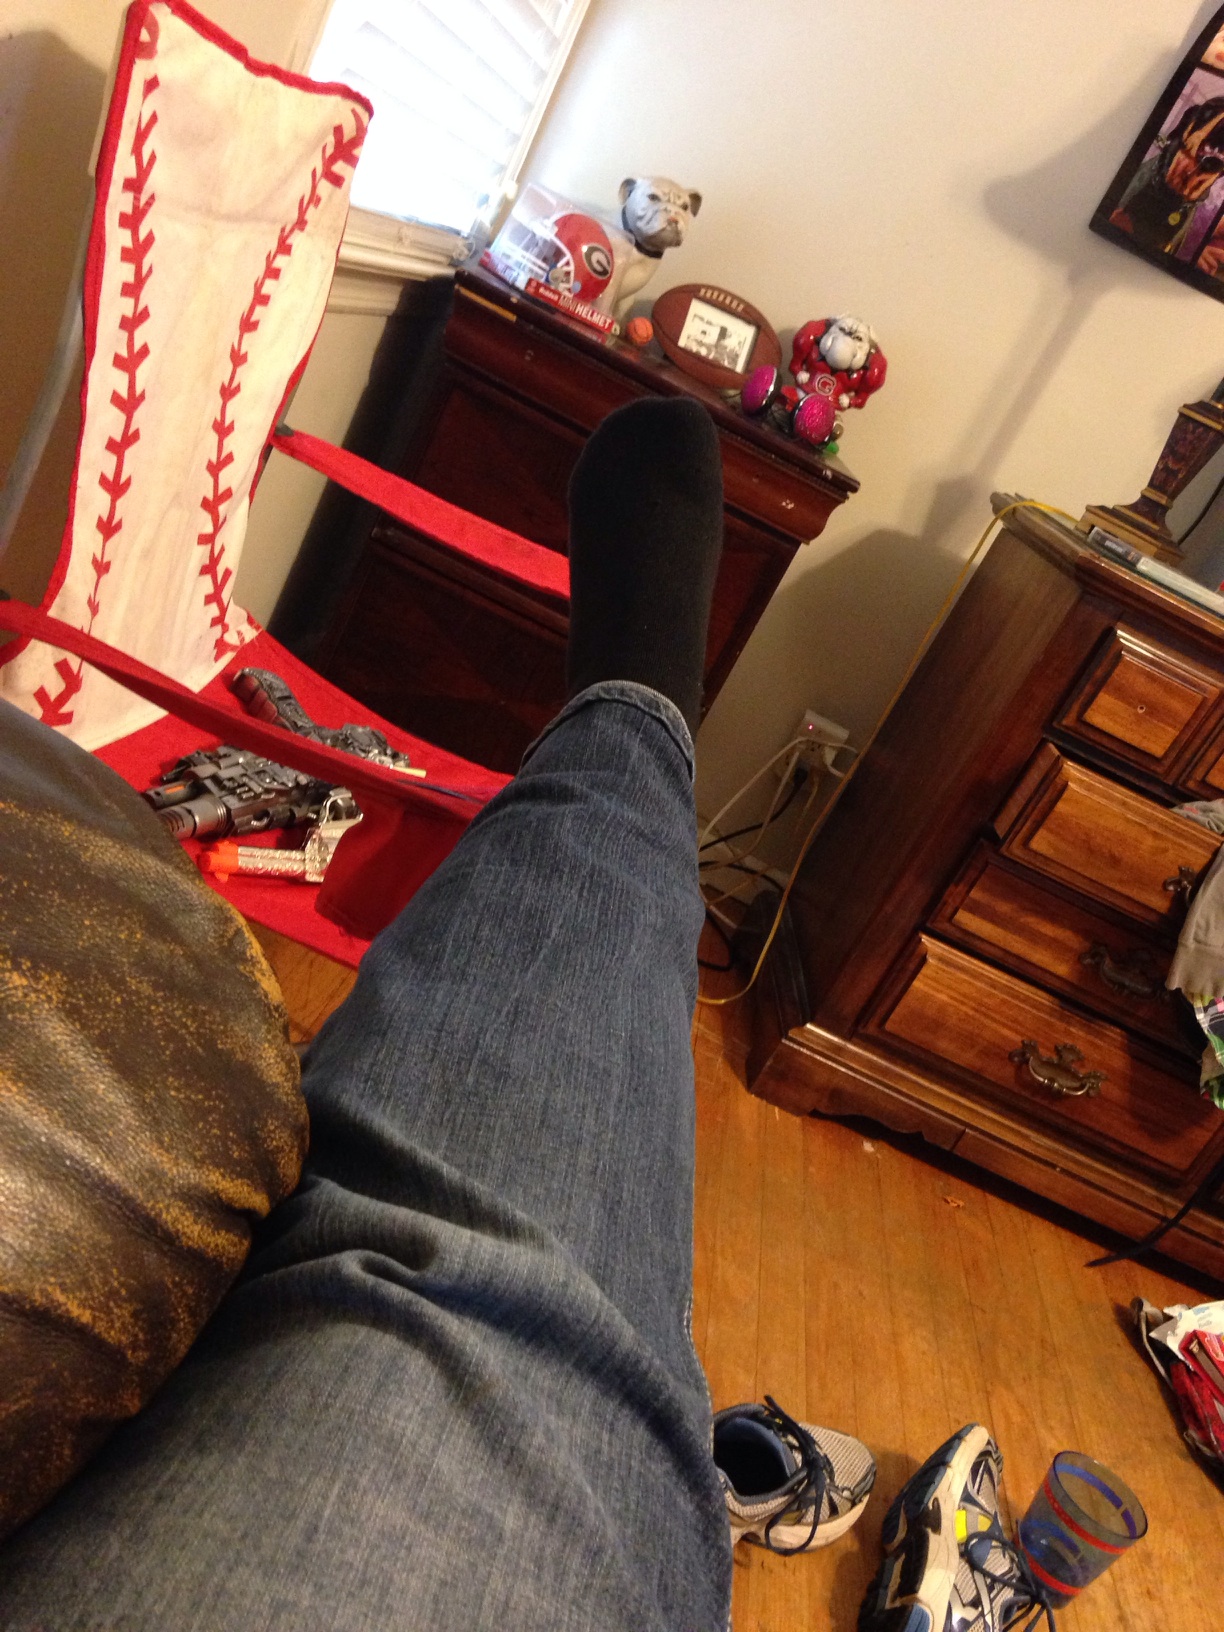Question: What color are my socks?
Answer: black